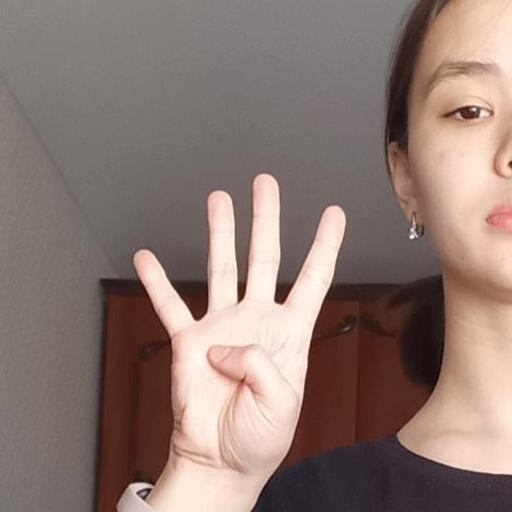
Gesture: four